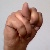
The image shows a hand gesture representing the letter 'N' in Indian Sign Language.